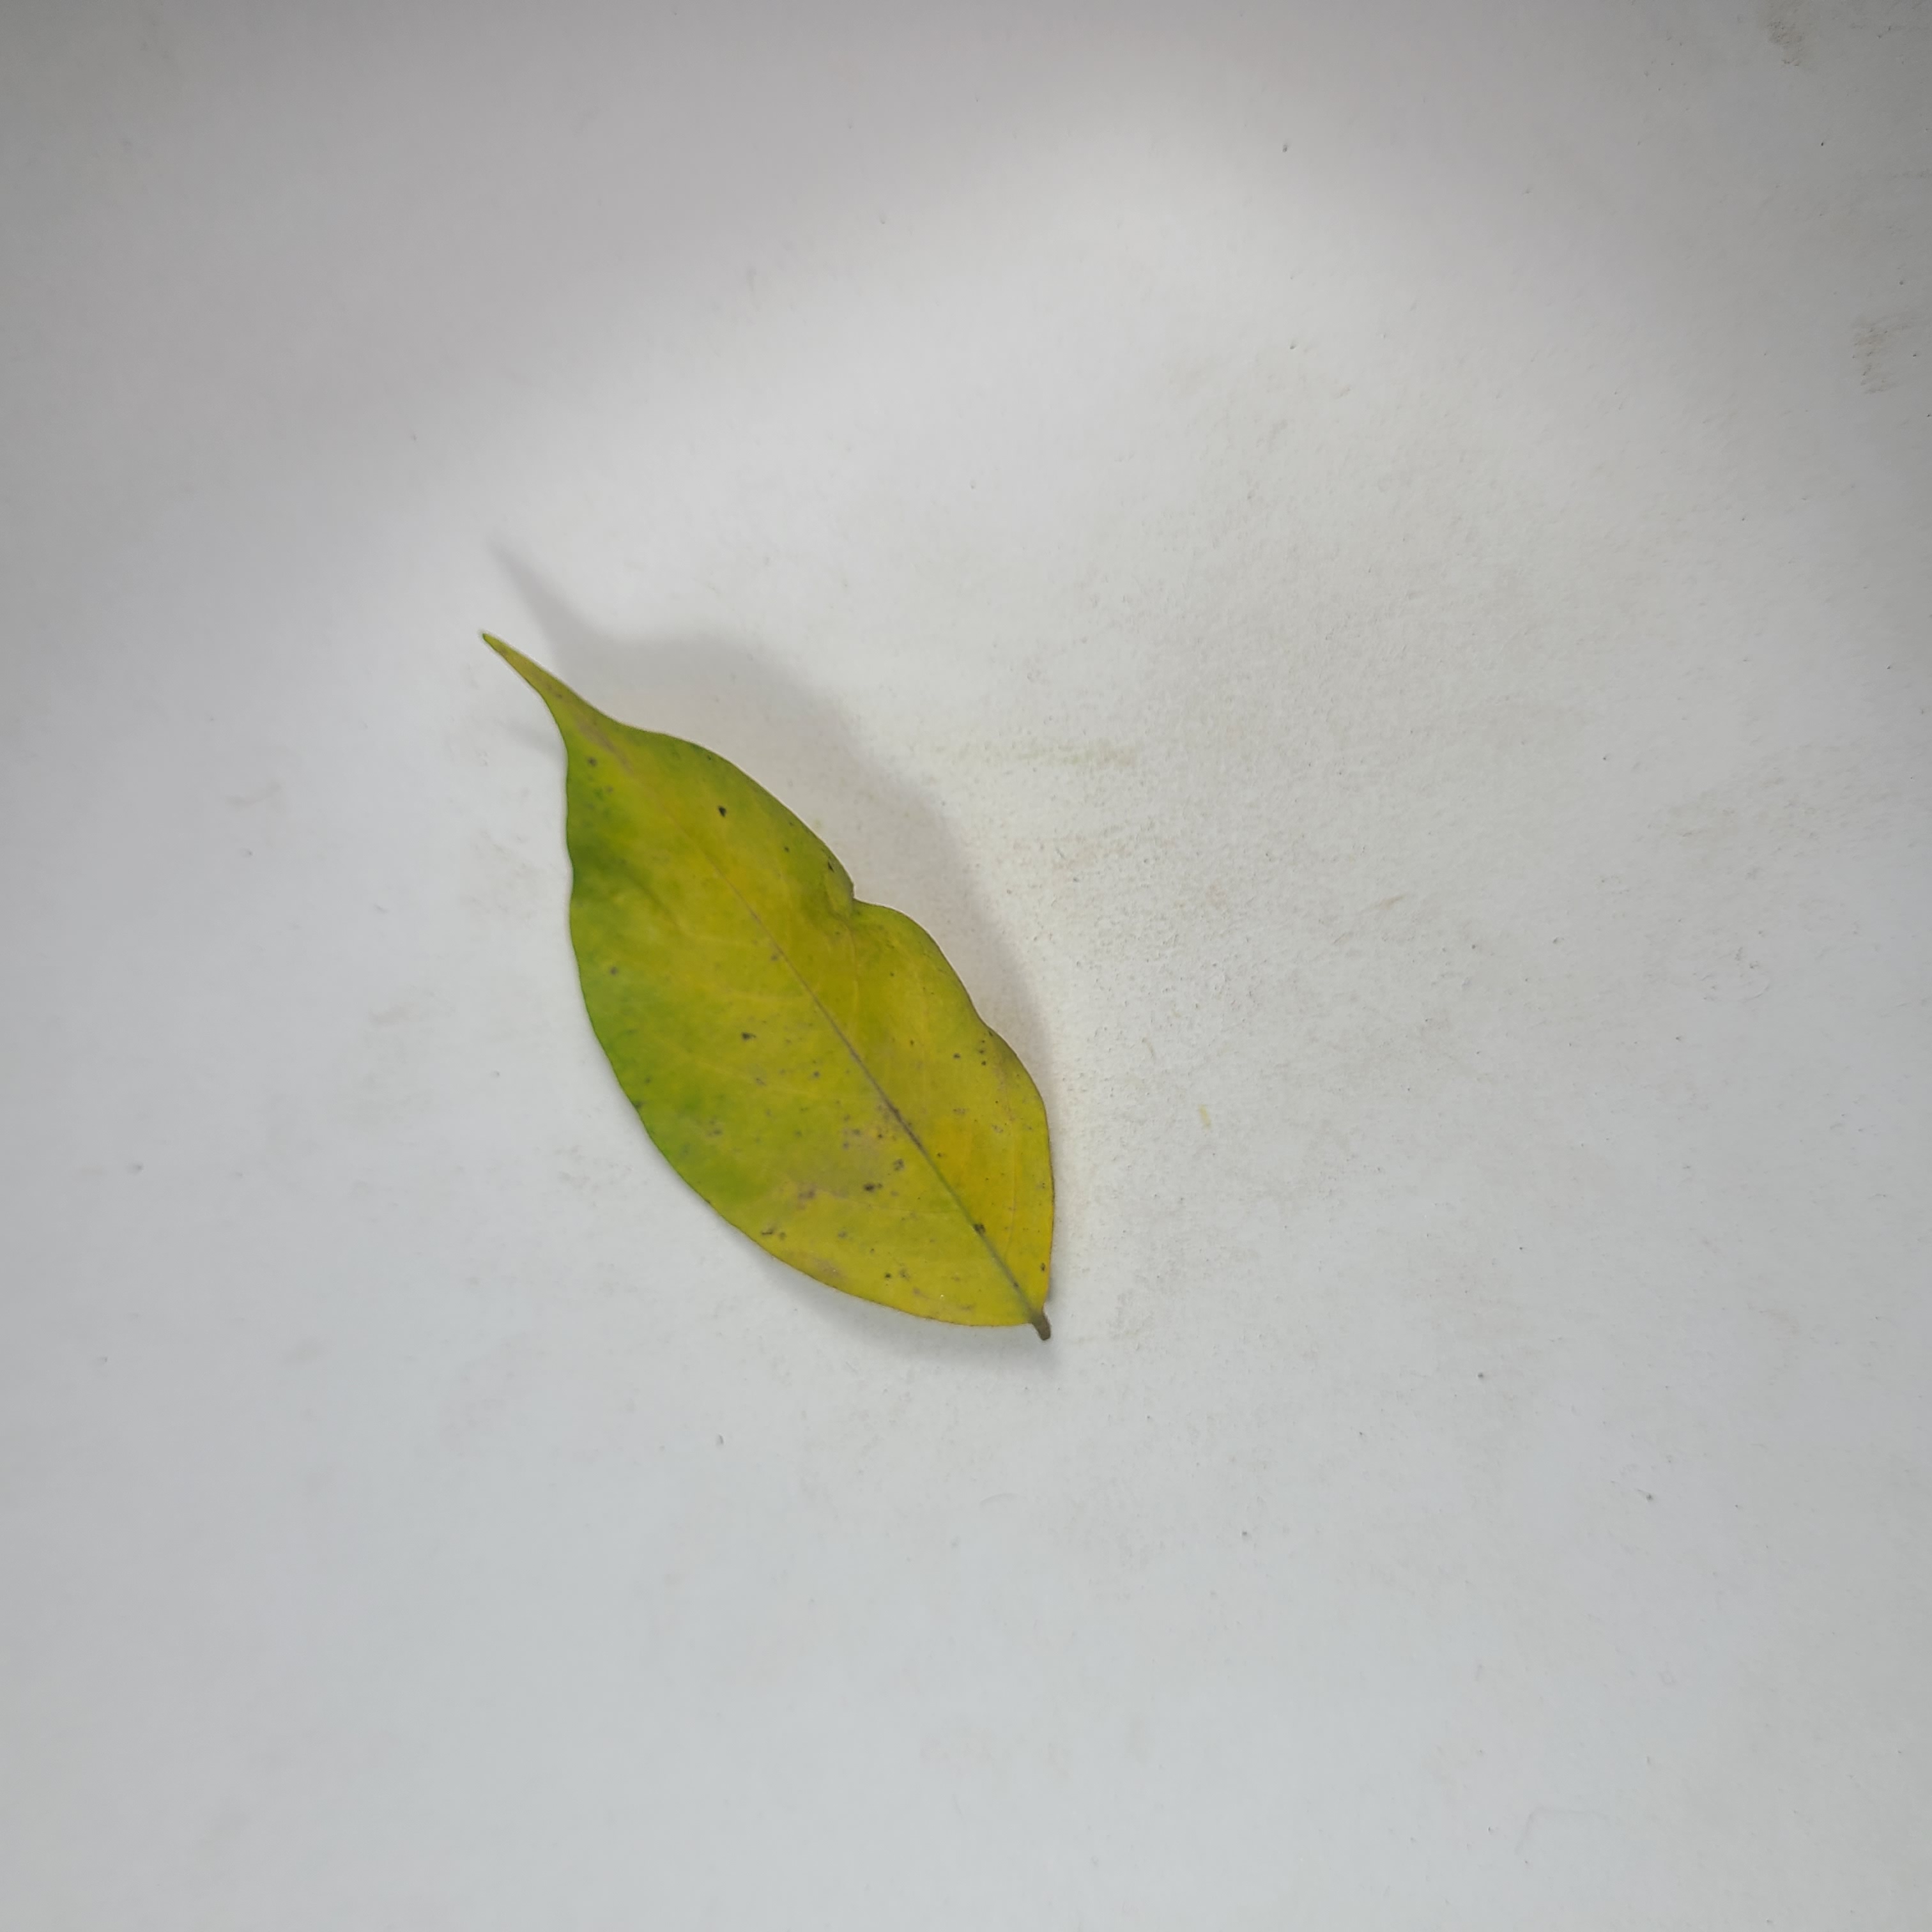
Label: Yellow Leaves